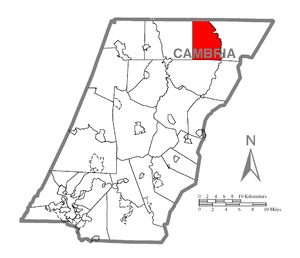
White Township est un township, situé au nord du comté de Cambria, aux États-Unis. En 2010, il comptait une population de 836 habitants.